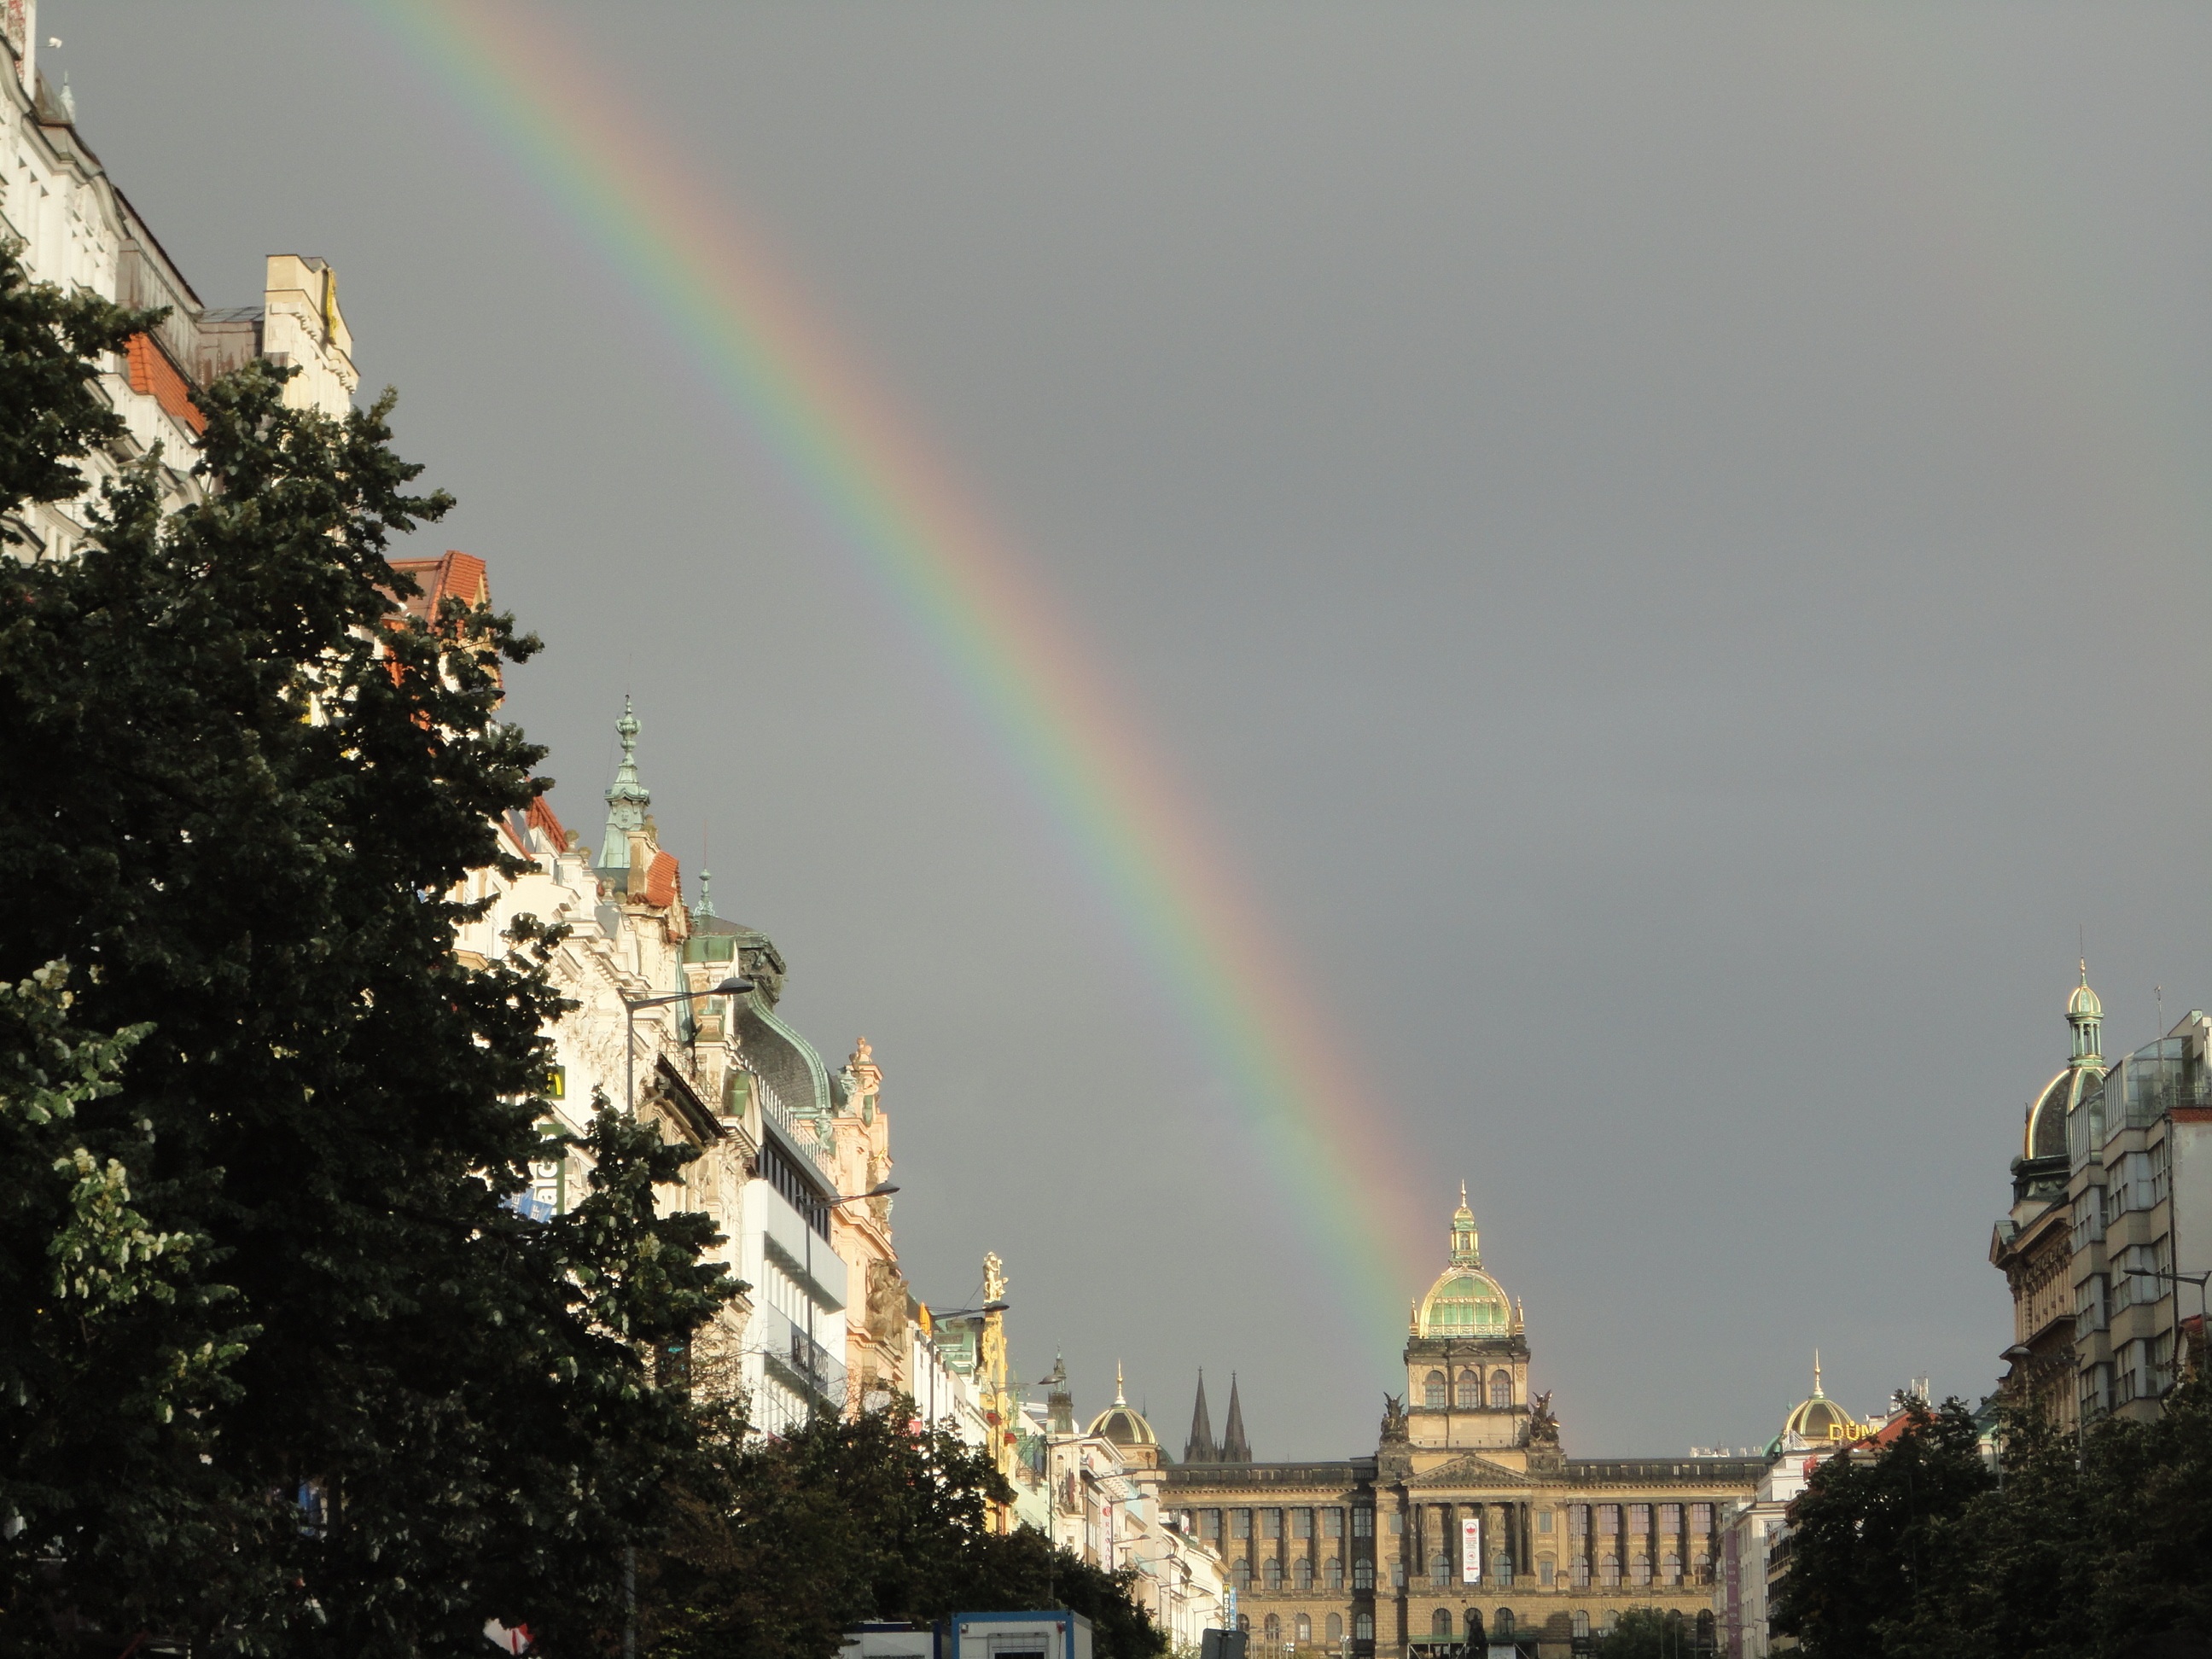
landscape, cityscape, weather, prague, rainbow, meteorological phenomenon, atmosphere of earth